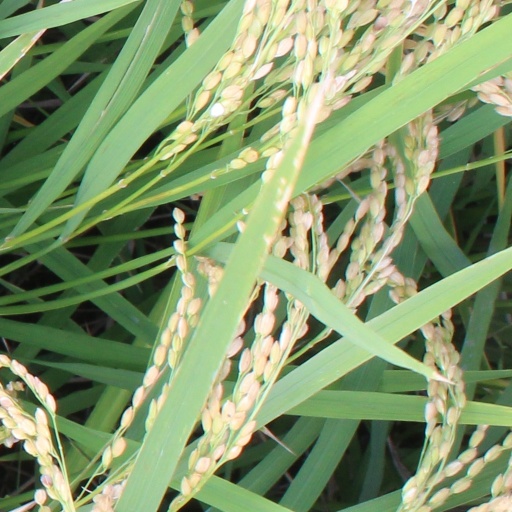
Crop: rice